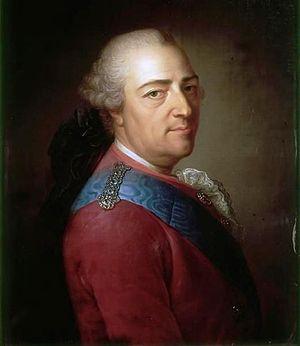
L’histoire de la cité scolaire Augustin-Thierry commence avec la création, par lettre patente, d'un collège royal à Blois par Henri III en 1581 et continue jusqu'à nos jours, malgré plusieurs interruptions et changements de locaux.
Louis XVI, né le 23 août 1754 à Versailles et mort guillotiné le 21 janvier 1793 à Paris, est roi de France et de Navarre du 10 mai 1774 au 6 novembre 1789, puis roi des Français jusqu’au 21 septembre 1792. Il est le dernier roi de France de la période dite de l'Ancien Régime.
Louis XV, dit le « Bien-Aimé », né le 15 février 1710 à Versailles où il est mort le 10 mai 1774, est un roi de France et de Navarre. Membre de la maison de Bourbon, il règne sur le royaume de France du 1ᵉʳ septembre 1715 à sa mort. Il fut le seul roi de France à naître et mourir au château de Versailles.
Les Fors de Béarn constituent un ensemble de textes juridiques appliqués dans l'ancienne principauté de Béarn du XIᵉ siècle à 1789.
La peinture éludorique ou fixé sous verre est un procédé qui consiste à peindre un sujet sur un tissu très fin ou sur une plaque de verre.